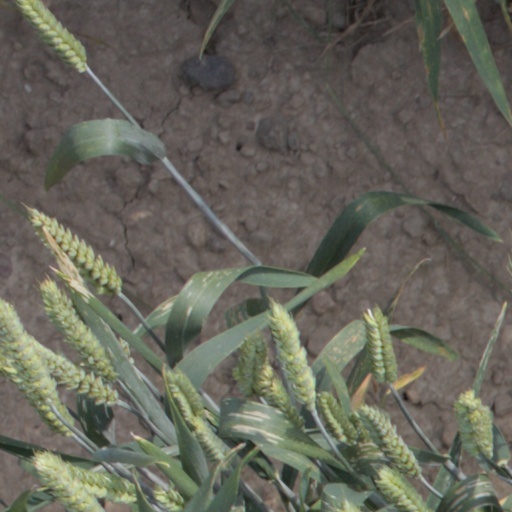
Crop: wheat